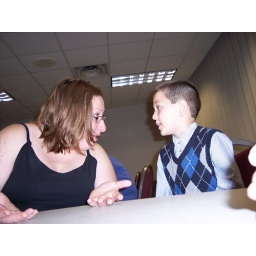
Grad for X and Issac in dog house 001